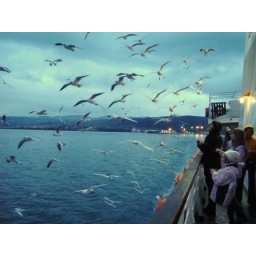
you see in the picture..the birds flying and the birds trying to fly, now just feeding the flying ones